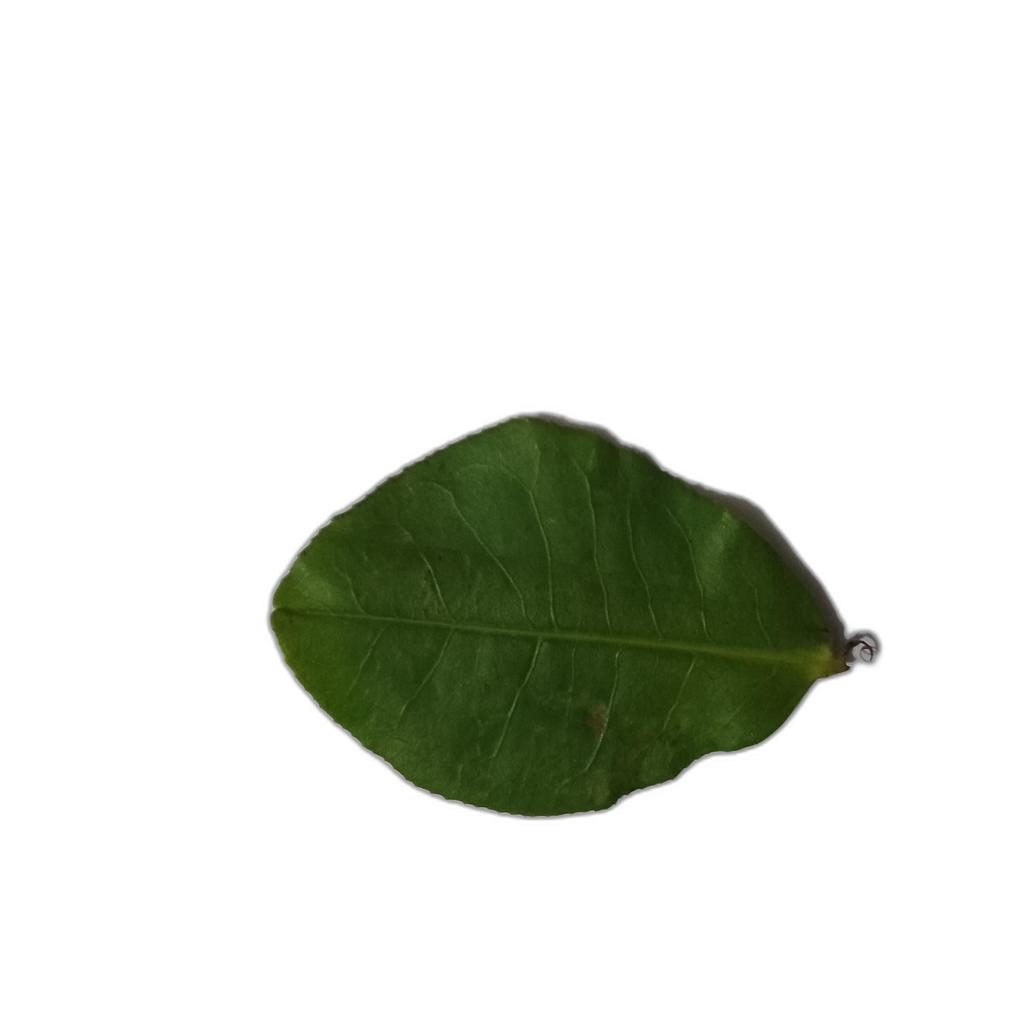
Label: Healthy